Structure of the Italian Navy

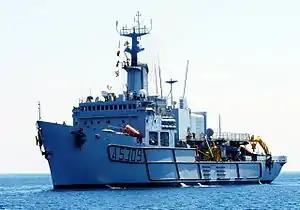
Submarine rescue ship ""Anteo""

The Coastal Defense and Surveillance Patrol Forces Command is based in Augusta and headed by a Counter admiral. After the 2014 reform it has transferred most of its coastal defense duties to the Italian Coast Guard and focuses today on offshore patrols.